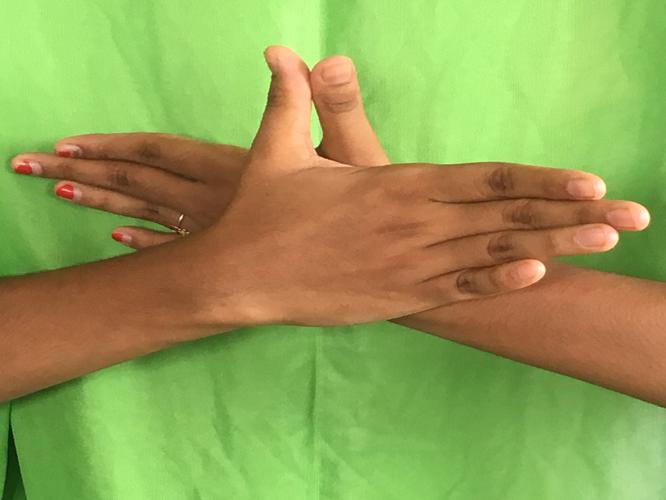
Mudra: Garuda
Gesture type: double_hand